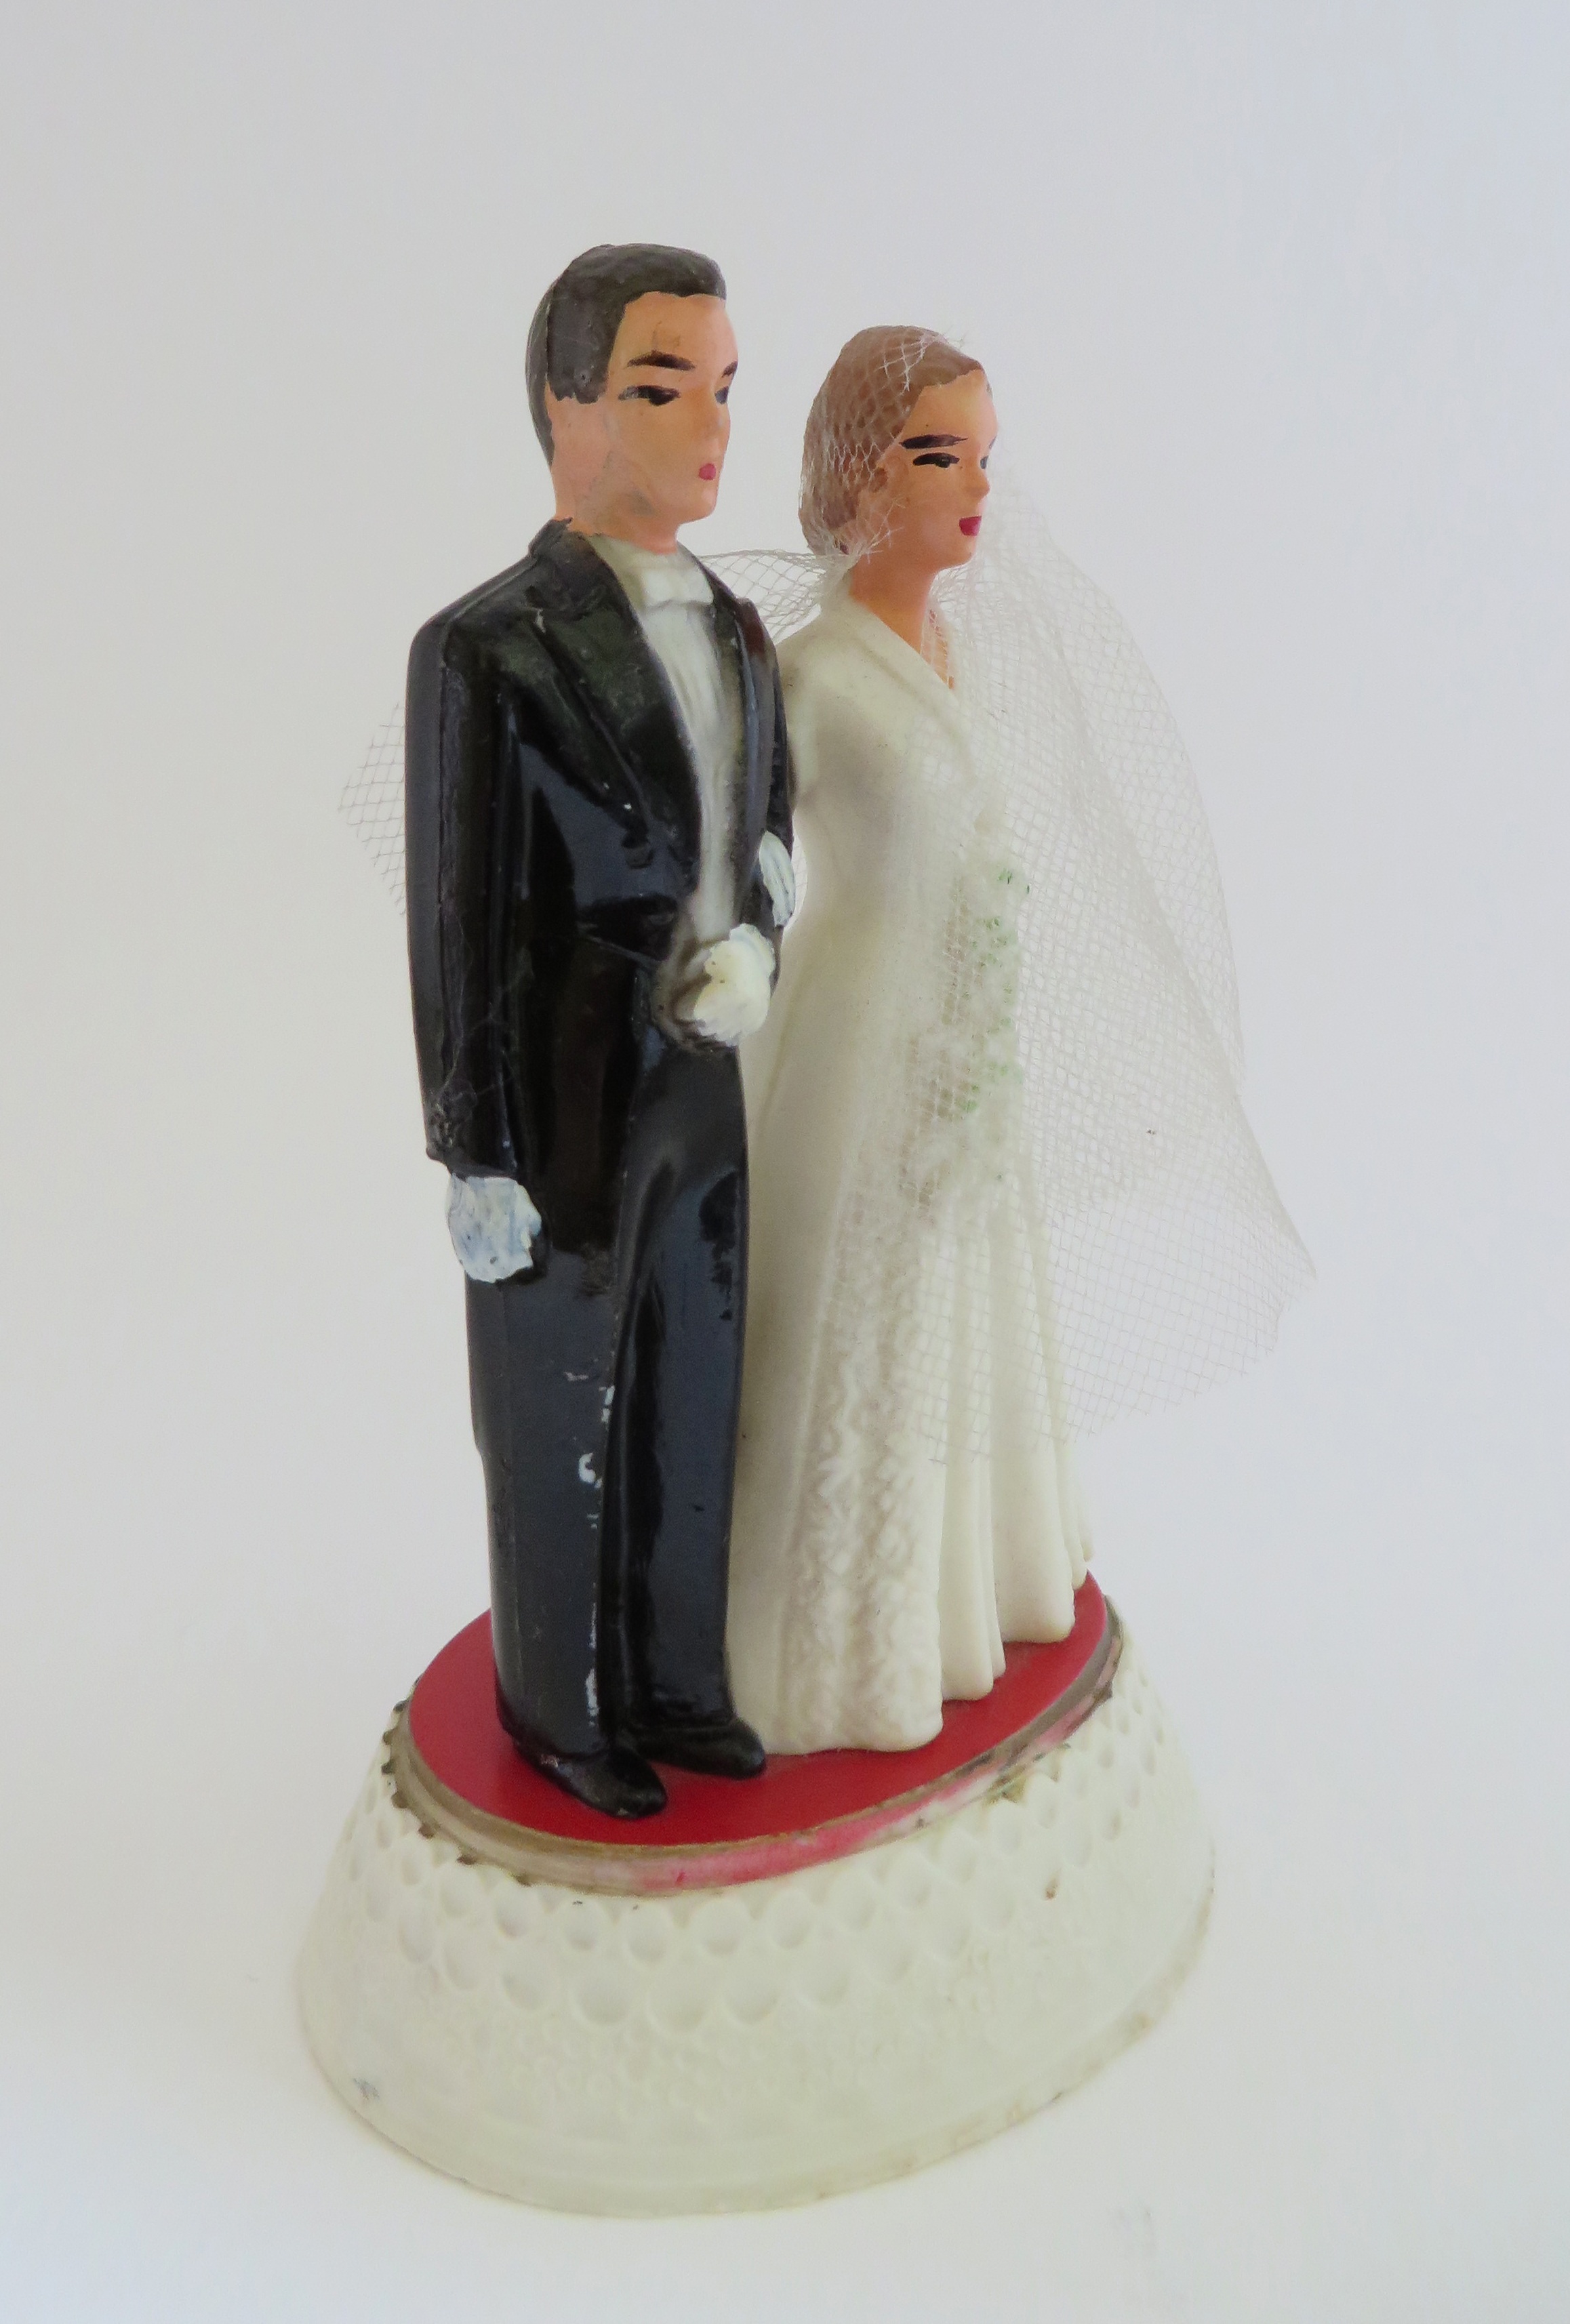
wedding, bride, groom, toy, figurine, gown, wedding cake, man and woman, obligation, newlyweds, getting married